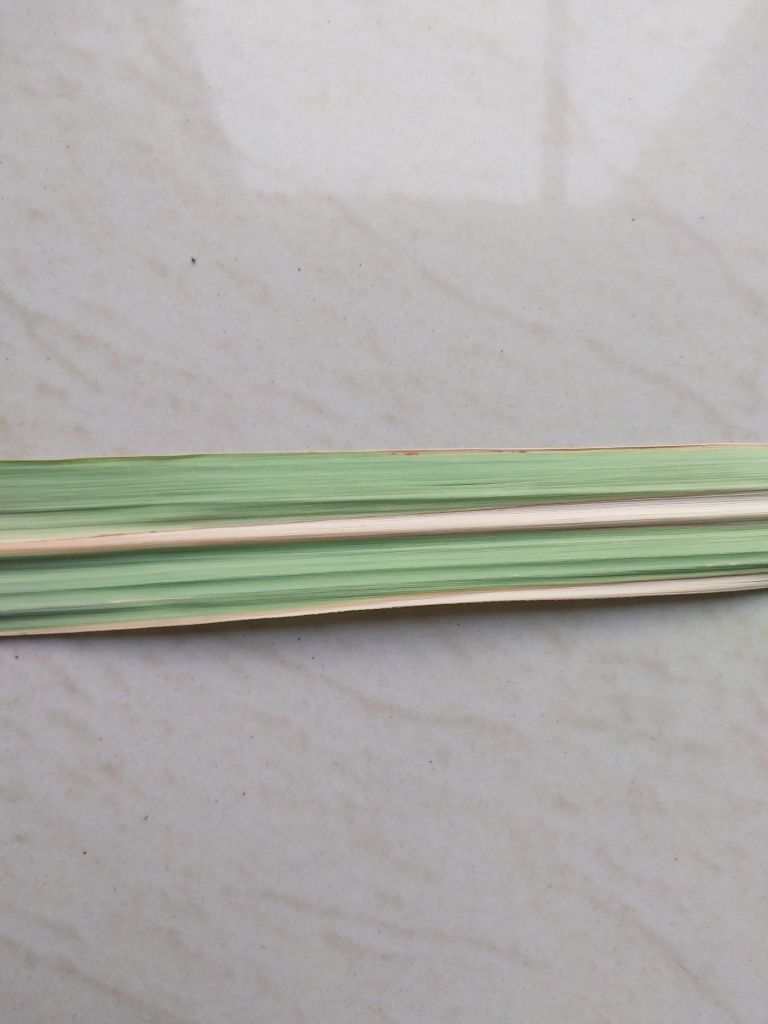
Label: BrownRust